Dinghuis

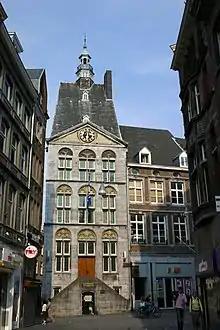
The Dinghuis

The Dinghuis (Ding House) is a building in downtown Maastricht, Netherlands, constructed at the end of the 15th century. ("Ding" is the Dutch name for the governing assembly known in most Germanic languages as a thing.)